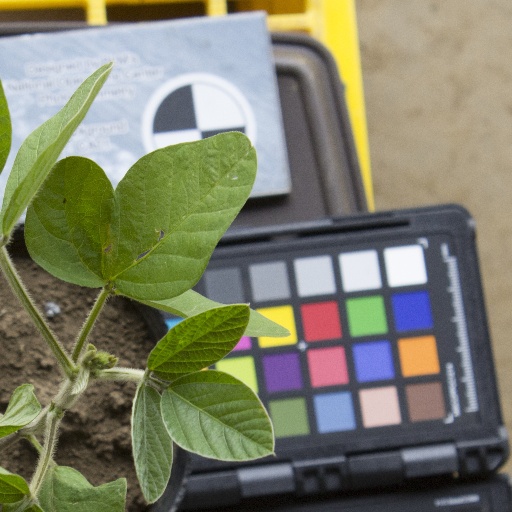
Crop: soybean